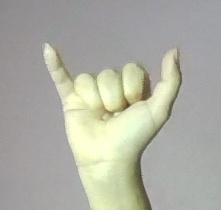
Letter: ya